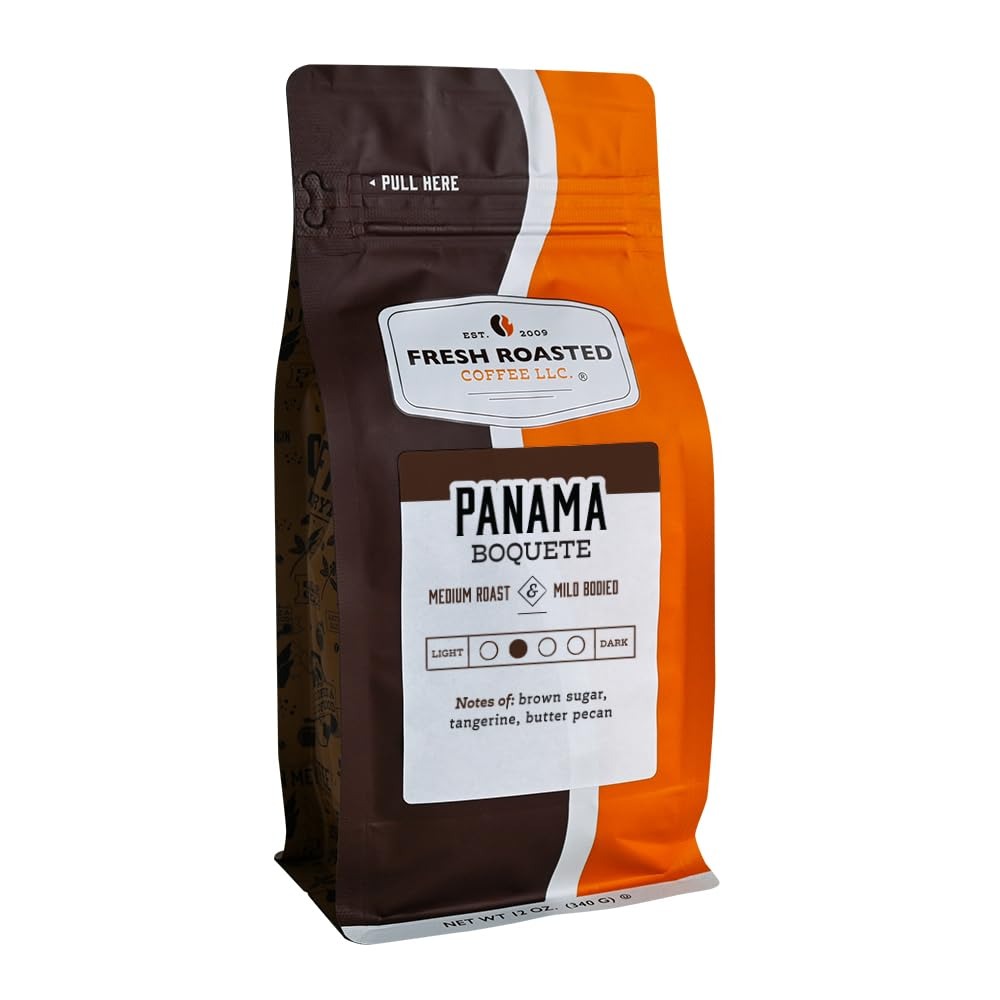
Item Name: Fresh Roasted Coffee, Panama Boquete, 12 oz, Medium Roast, Kosher, Ground
Bullet Point 1: PANAMA BOQUETE COFFEE has Distinctive Acidity and a Sweet, Well-Rounded Flavor. It Begins with a Brown Sugar Tasting Note at the Start, with Hints of Nutty Butter Pecan and a Tangerine Finish.
Bullet Point 2: SINGLE ORIGIN from the Casa Ruiz Estatein the Chiriqui Highlands of Panama. Bourbon, Caturra, Catuai, and Mundo Novo varietals. Grown 1,400 - 1,700 masl. Fully Washed and Sun dried on patios.
Bullet Point 3: PREMIUM 100% Arabica coffee roasted in our environmentally friendly Loring Smart Roasters to reduce our carbon footprint while providing consistently superior flavor and aroma
Bullet Point 4: OUR COFFEE is roasted, then immediately packed in nitrogen-flushed bags equipped with one-way de-gassing valves so your coffee stays at its peak of freshness for as long as possible
Bullet Point 5: OU KOSHER certified; Sustainably sourced and proudly roasted, blended, and packaged in the USA
Product Description: Our Panama Boquete coffee has distinctive acidity and a sweet, well-rounded flavor. The sweetness originates from a brown sugar tasting note at the start, with hints of nutty butter pecan and a citrusy tangerine finish.
Value: 12.0
Unit: Ounce

Price: 15.99